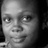
Emotion: neutral